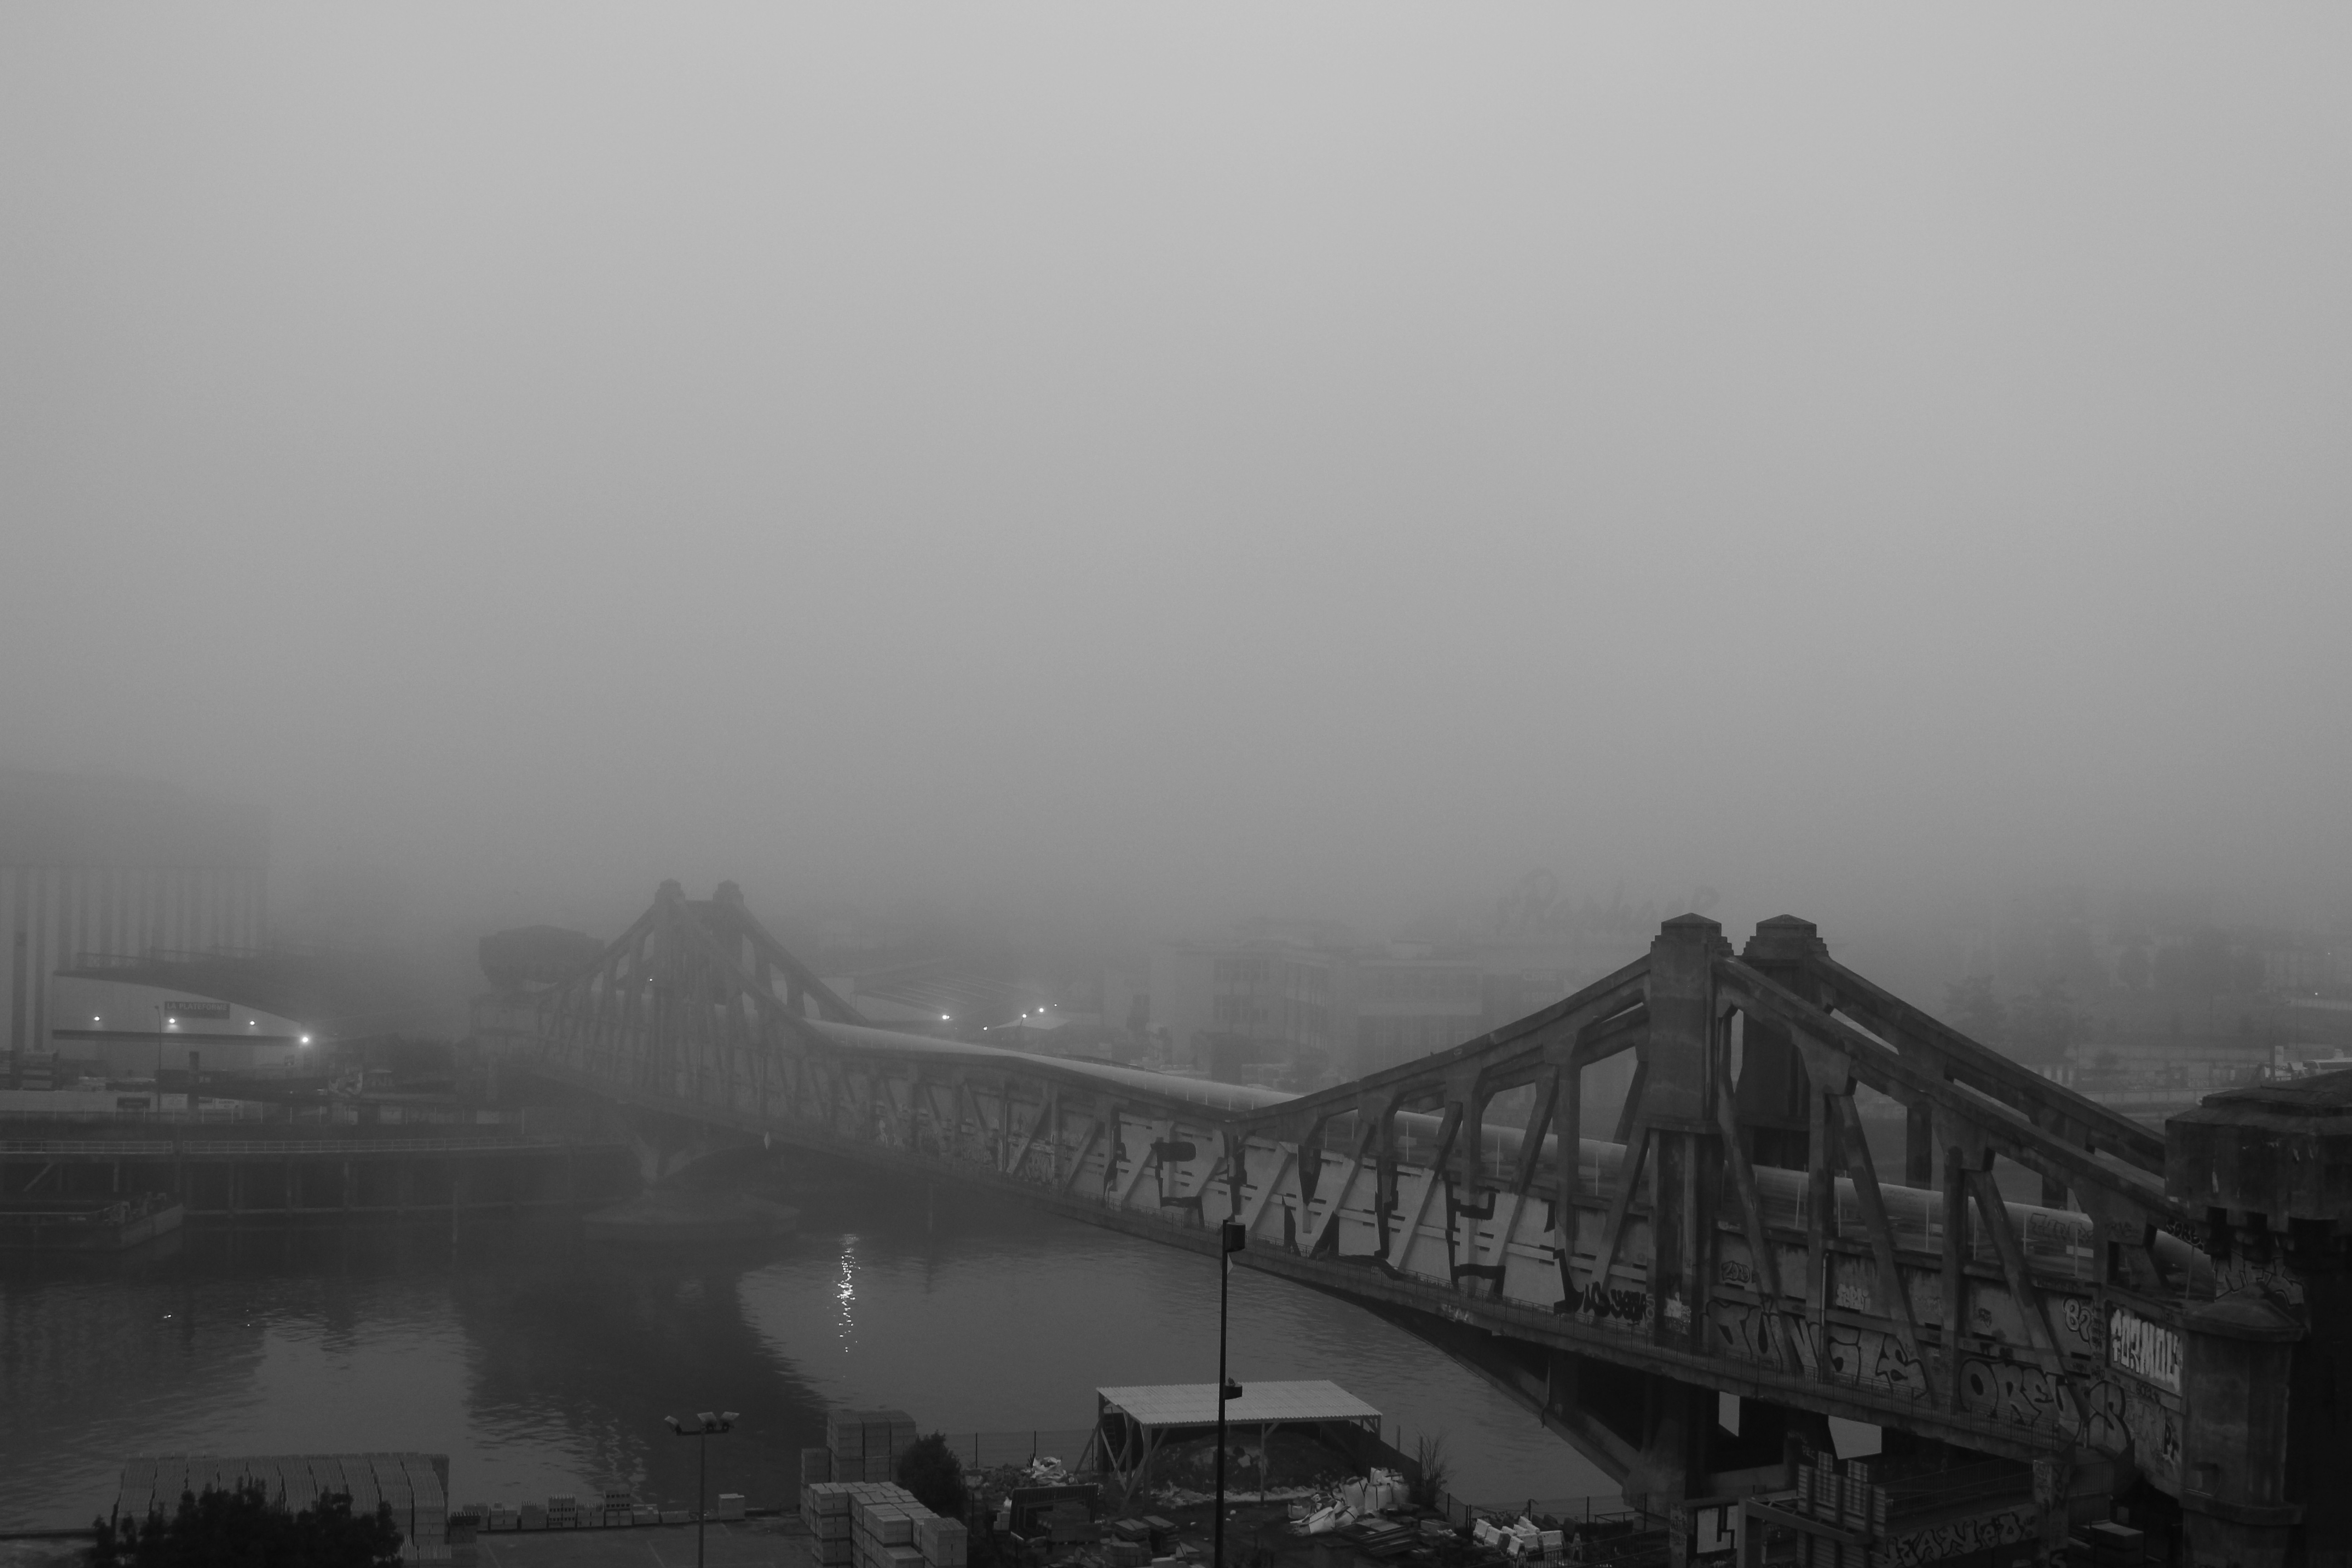
black and white, fog, mist, morning, dawn, atmosphere, dusk, weather, haze, monochrome, monochrome photography, atmospheric phenomenon